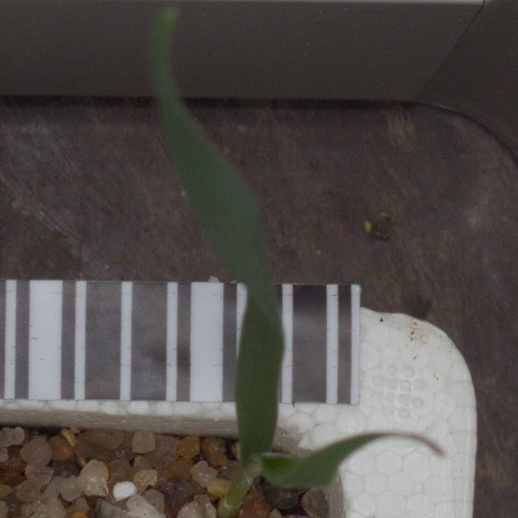
Label: common_wheat